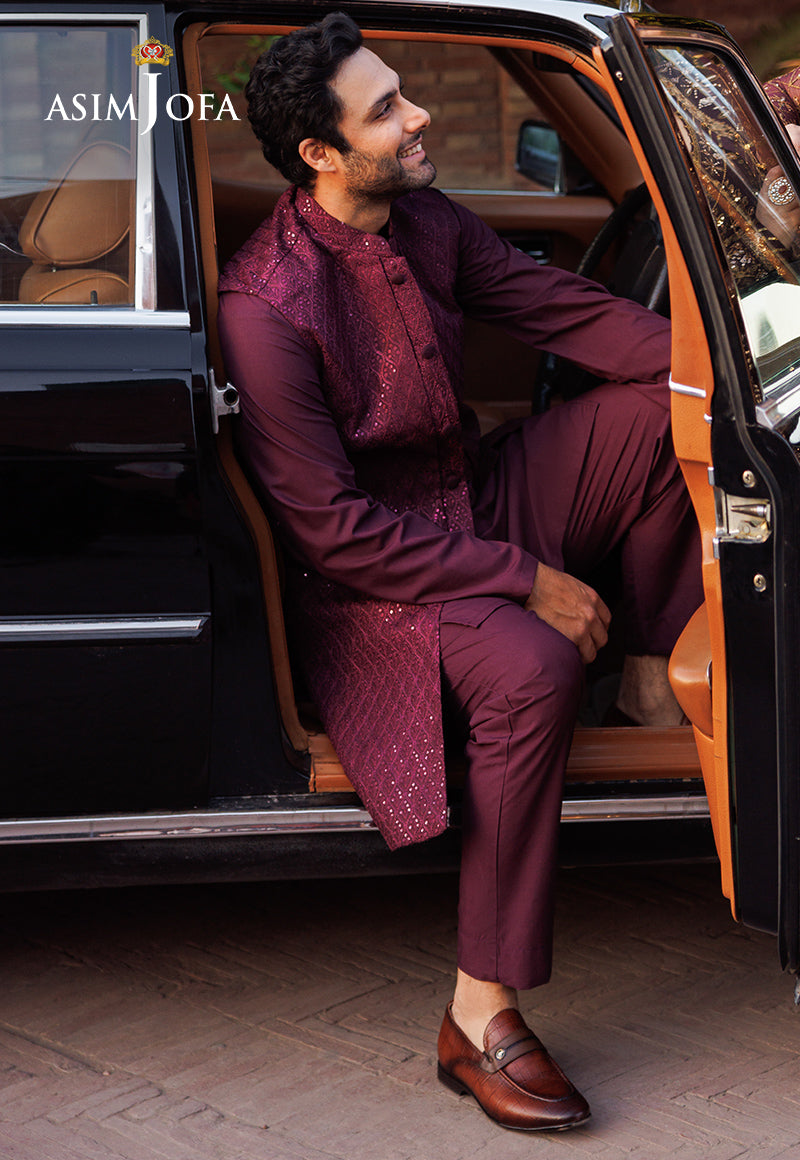
burgundy mohunter wedding dress